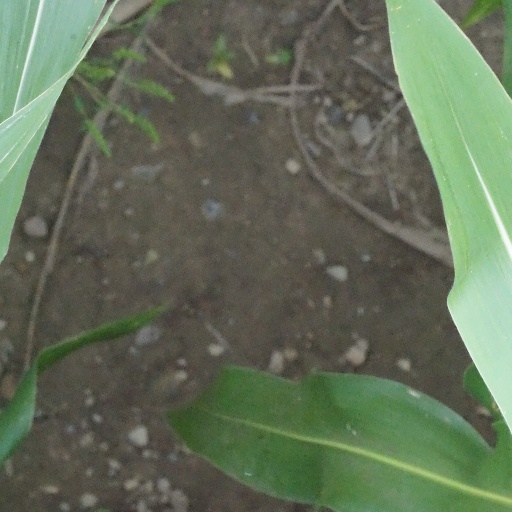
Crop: maize; corn